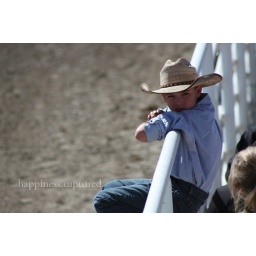
Best seat in the house